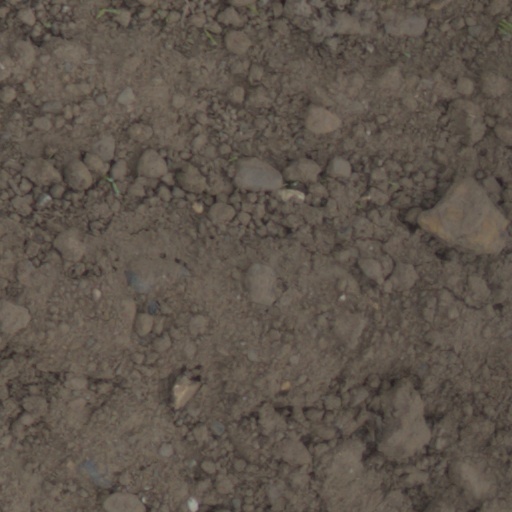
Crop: wheat